Diamer District

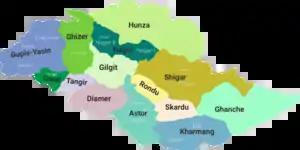
Districts of Gilgit–Baltistan

Prior to 2019, the Darel District and the Tangir District were part of the Diamer District. They were subsequently elevated to district status. The "jirga" continues to play a significant role in governance.